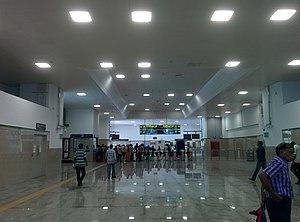
Le métro de Chennai est le réseau de métro de Chennai agglomération de 7,5 millions d'habitants et capitale de l'État de Tamil Nadu située au en Inde. Il compte deux lignes desservant 32 stations pour près de 45,1 km de réseau dont 36 km en souterrain et le reste en viaduc. La première ligne a été inaugurée en juin 2015 après 6 ans de travaux et la deuxième ligne est entrée en servie en 2016. Les deux lignes ont été prolongées en plusieurs étapes entre 2016 et 2019. La construction de trois nouvelles lignes totalisant environ 119 kilomètres et desservant 126 stations est prévue.